It's Supposed to be Thicker than Water

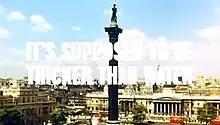

"It's Supposed to be Thicker than Water" is the twenty-second episode of the 1969 ITC British television series "Randall and Hopkirk (Deceased)" starring Mike Pratt, Kenneth Cope and Annette Andre. The episode was first broadcast on 13 February 1970 on the ITV. It was directed by Leslie Norman.